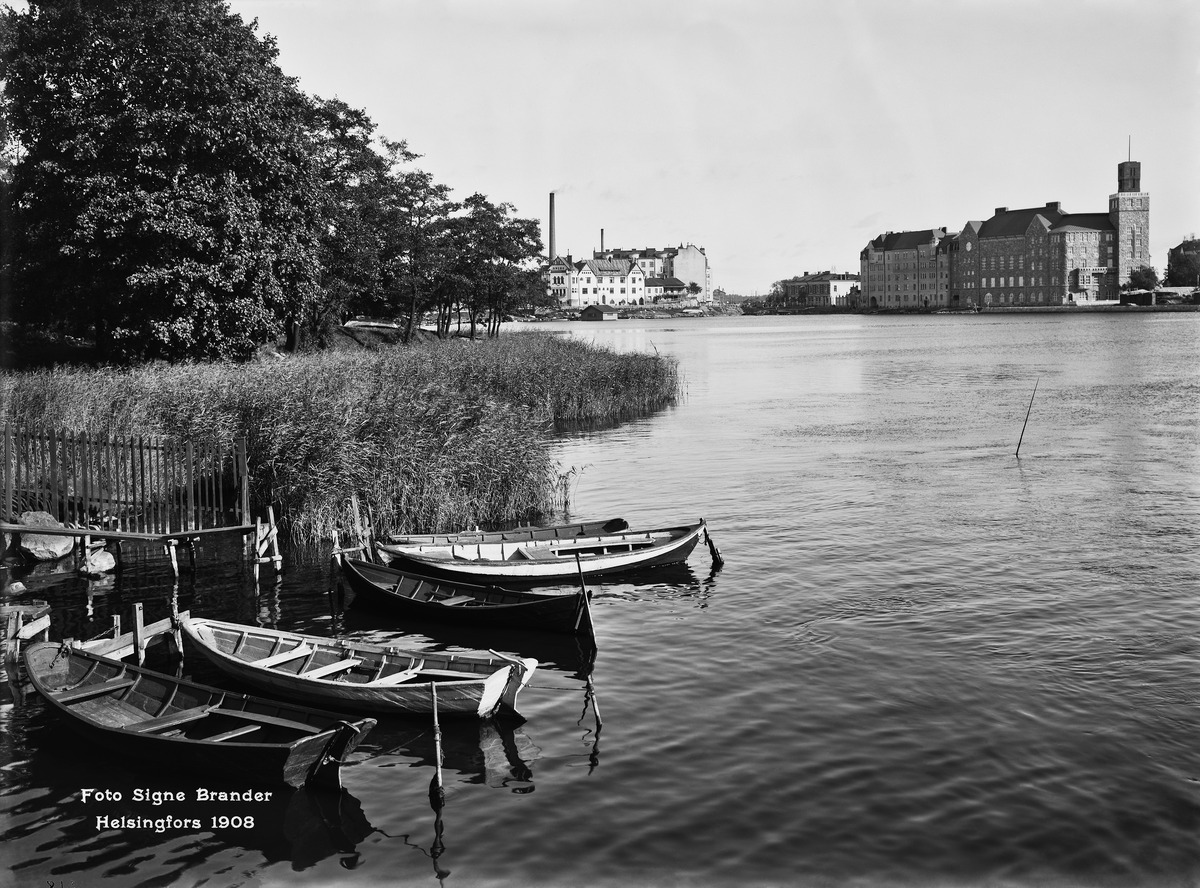
Eläintarhanlahden pohjoisranta
sisällön kuvaus: Eläintarhanlahden pohjoisranta. Taustalla oikealla Työväentalo. mustavalkoinen
Kuvaaja: Brander, Signe, valokuvaaja
Ajankohta: kuvausaika 1908
Paikka: Suomi, Uusimaa, Helsinki, Siltasaari Helsinki
Aiheet: ranta-alueet, rannat, veneet, kaupunkiluonto, rantakasvillisuus, kaislikot, puut, rakennukset, työväenliike